Flavored tobacco

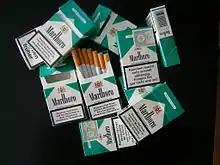
Menthol cigarettes are a variety of flavored tobacco product.

Flavored tobacco products — tobacco products with added flavorings — include types of cigarettes, cigarillos and cigars, hookahs and hookah tobacco, various types of smokeless tobacco, and more recently electronic cigarettes. Flavored tobacco products are especially popular with youth and have therefore become targets of regulation in several countries.